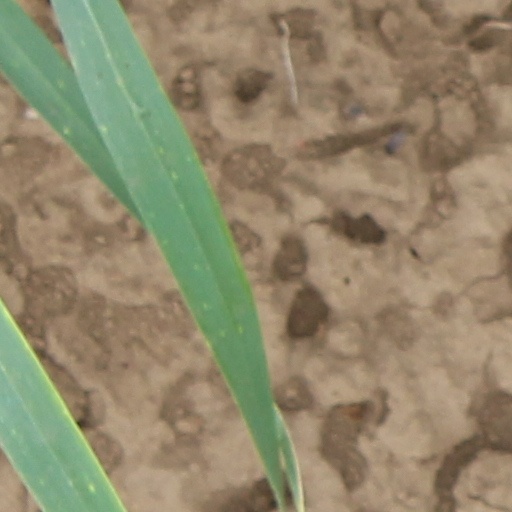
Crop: wheat